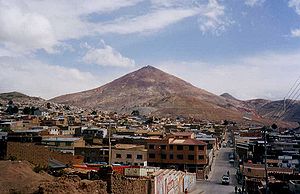
Potosí
Potosí med Cerro Rico i baggrunden
Potosí er en gammel mineby i Bolivia, og er en af de højest beliggende byer i verden. Byen er administrativt centrum for departementet af samme navn.